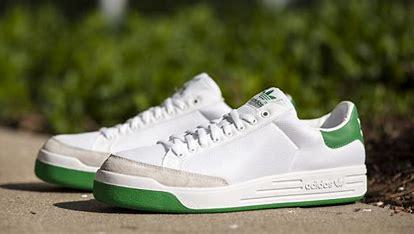
Brand: Adidas
Model: Rod Laver